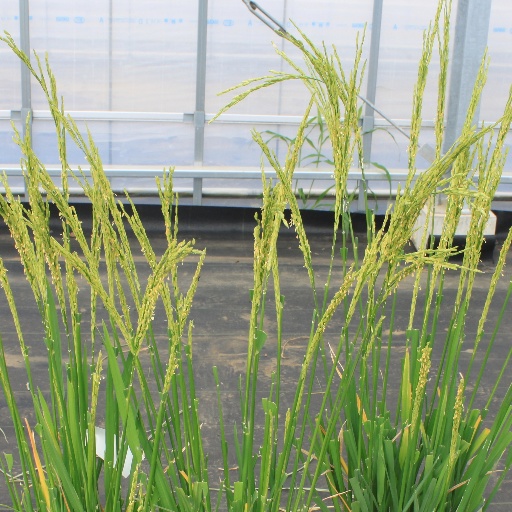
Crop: rice